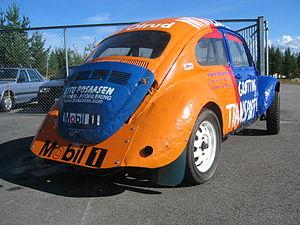
Le Folkrace est une forme peu coûteuse de rallycross suédois qui est originaire de Finlande, où il a été appelé Jokamiesluokka. Ce sport existe aussi en Norvège et au Danemark, où il est connu sous les noms de Bilcross et Folkeræs.